Actopan, Hidalgo

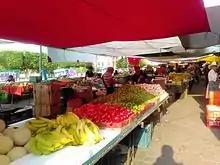
Actopan's "Tianguis" that takes place every Wednesday.

On June 14, the Sunday "tianguis" was reinstalled, and on June 17, the Wednesday "tianguis" was reinstalled in the center of the city. On June 23 it was announced that the Barbacoa Fair held in the city was suspended. The patronal feast of San Nicolás de Tolentino was also cancelled. On September 25, 2020, the circulation of vehicles in the downtown area of Actopan was resumed.